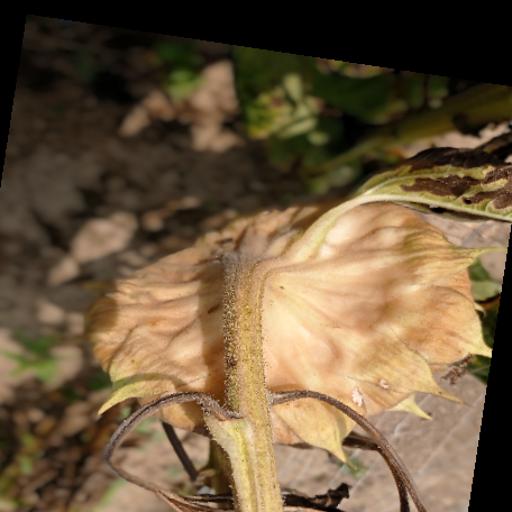
Label: Gray_mold